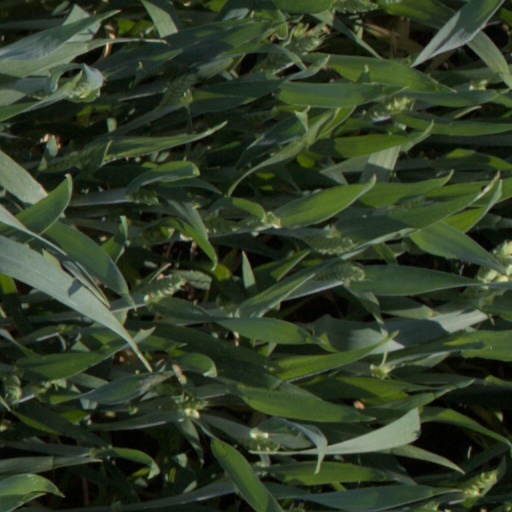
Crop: wheat